Lucy Gwynn

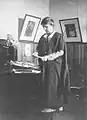
Lucy Gwynn at Trinity College Dublin, c.1912

Lucy Penelope Gwynn (1865-1947) was the first woman registrar of Trinity College Dublin.